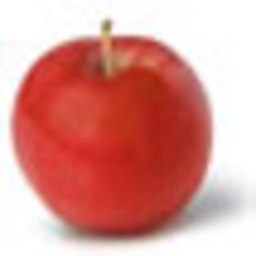
Label: Apple